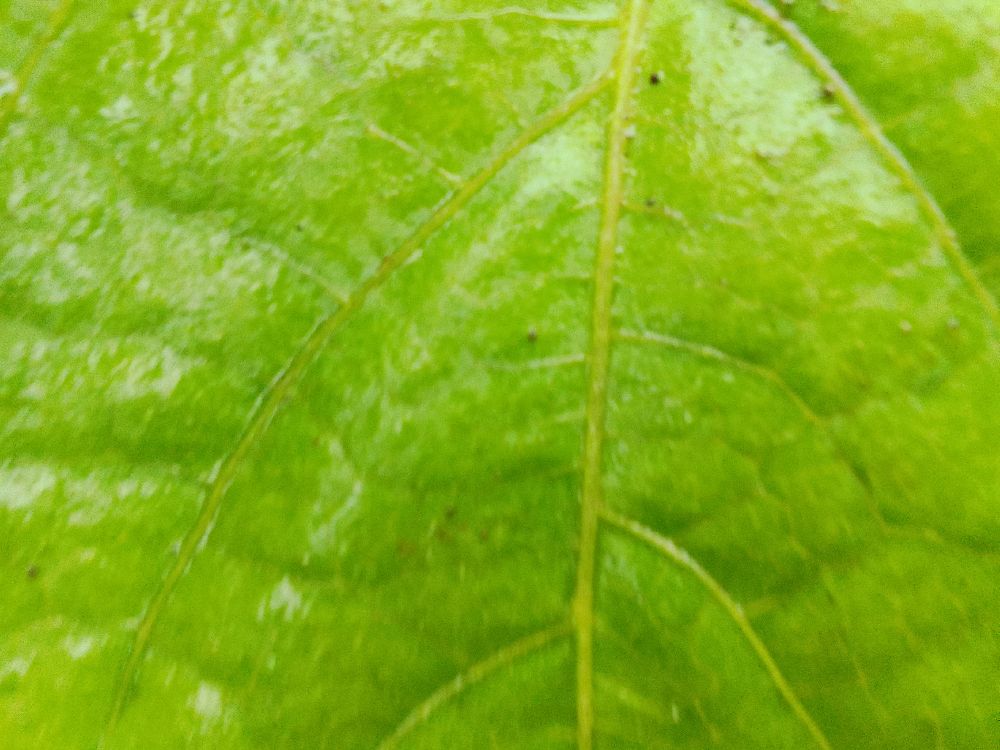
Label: healthy